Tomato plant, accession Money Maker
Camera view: horizontal (90 deg, fisheye); turntable rotation: 150 degrees
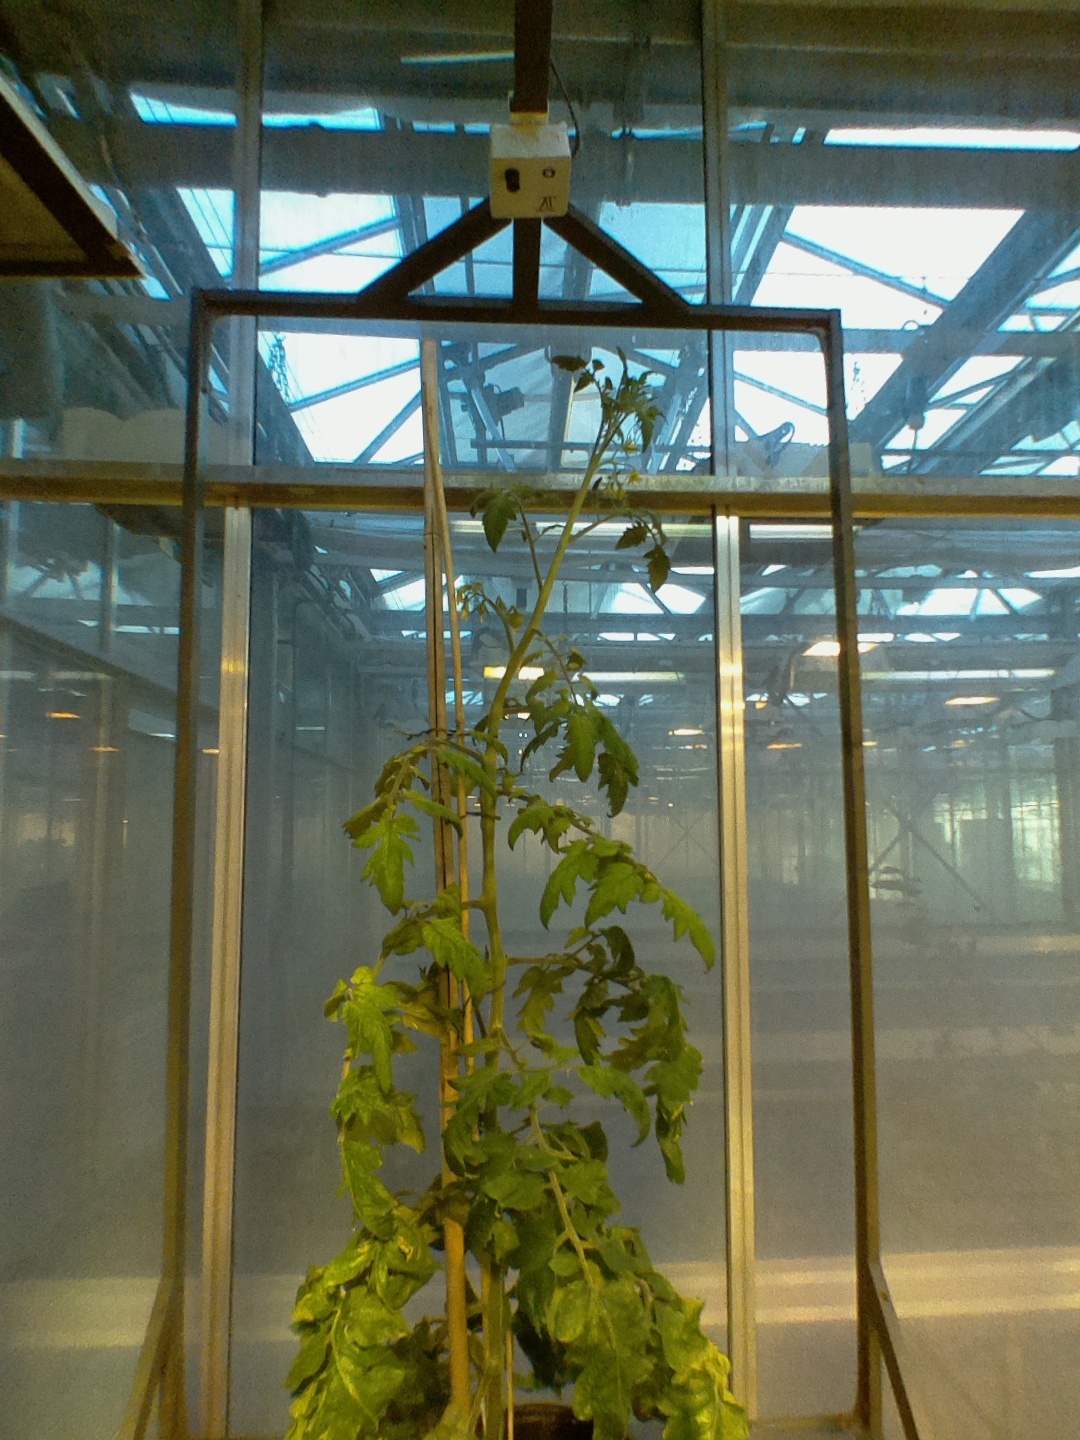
BBCH growth stage 75: 50%-60% of final fruit size